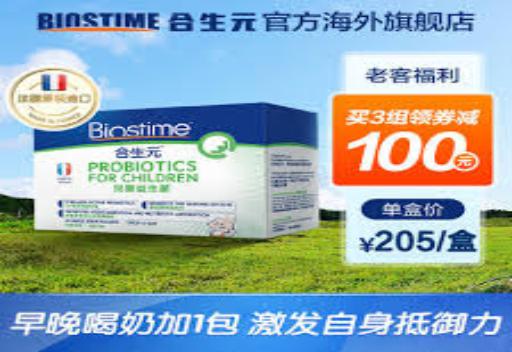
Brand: biostime-2
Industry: Food